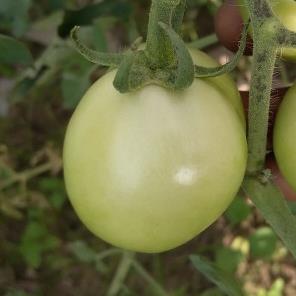
Crop: Tomato
Condition: healthy-fruit